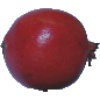
Label: Pomegranate 1